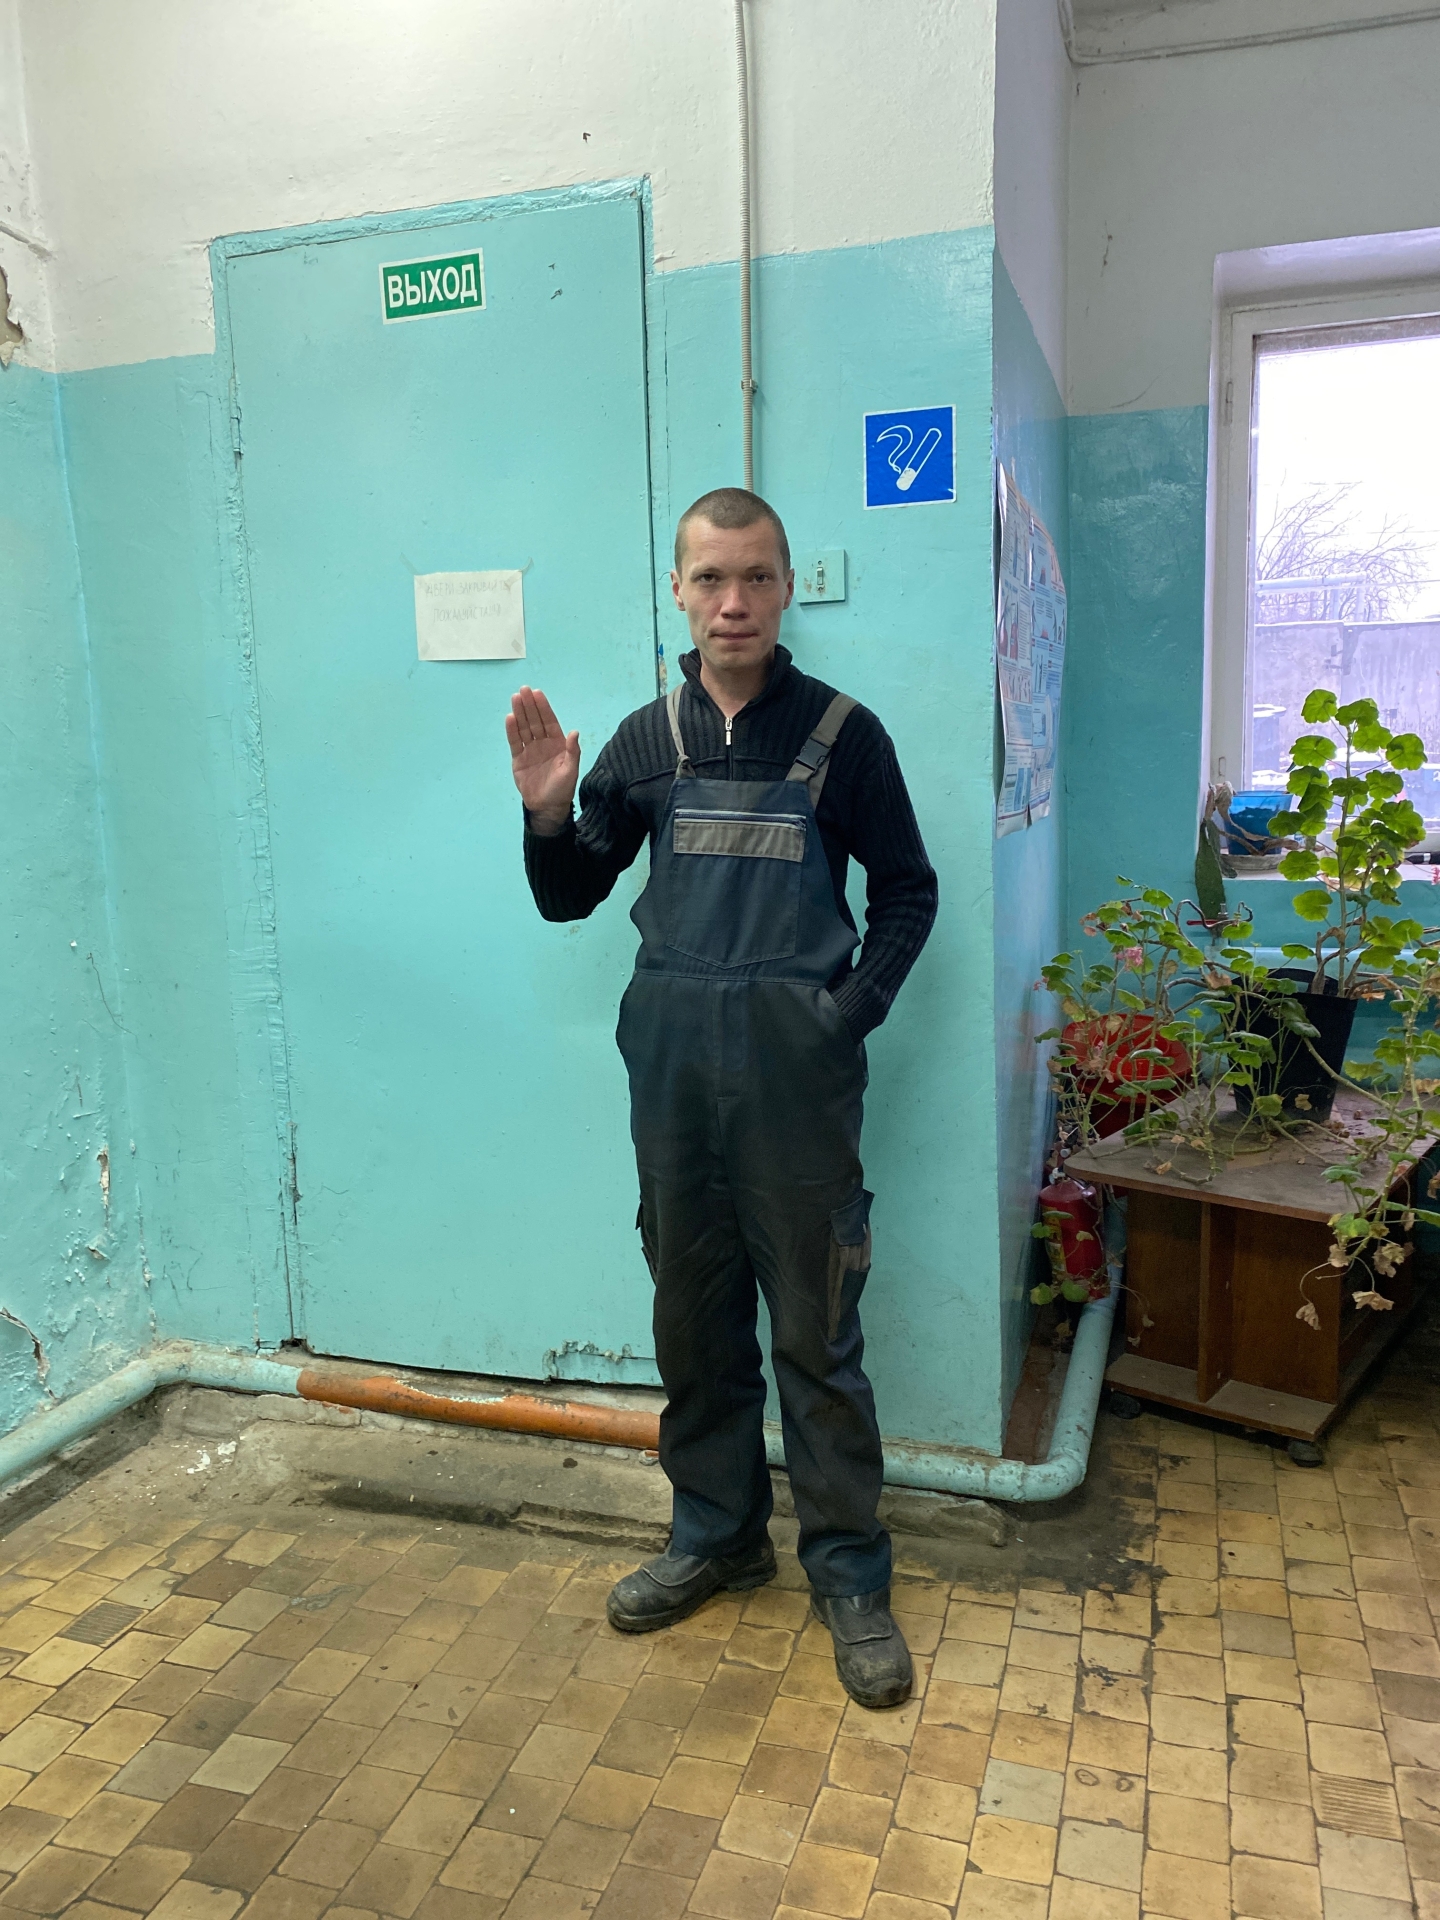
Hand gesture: stop